AIM (software)

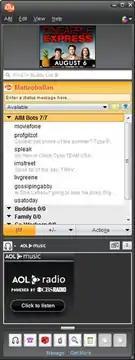
AIM version 6.8 (released 2008)

Official mobile versions of AIM appeared as early as 2001 on Palm OS through the AOL application. Third-party applications allowed it to be used in 2002 for the Sidekick. A version for Symbian OS was announced in 2003 as were others for BlackBerry and Windows Mobile